Question: Please indicate a possible affordance area of discus that can be used for holding
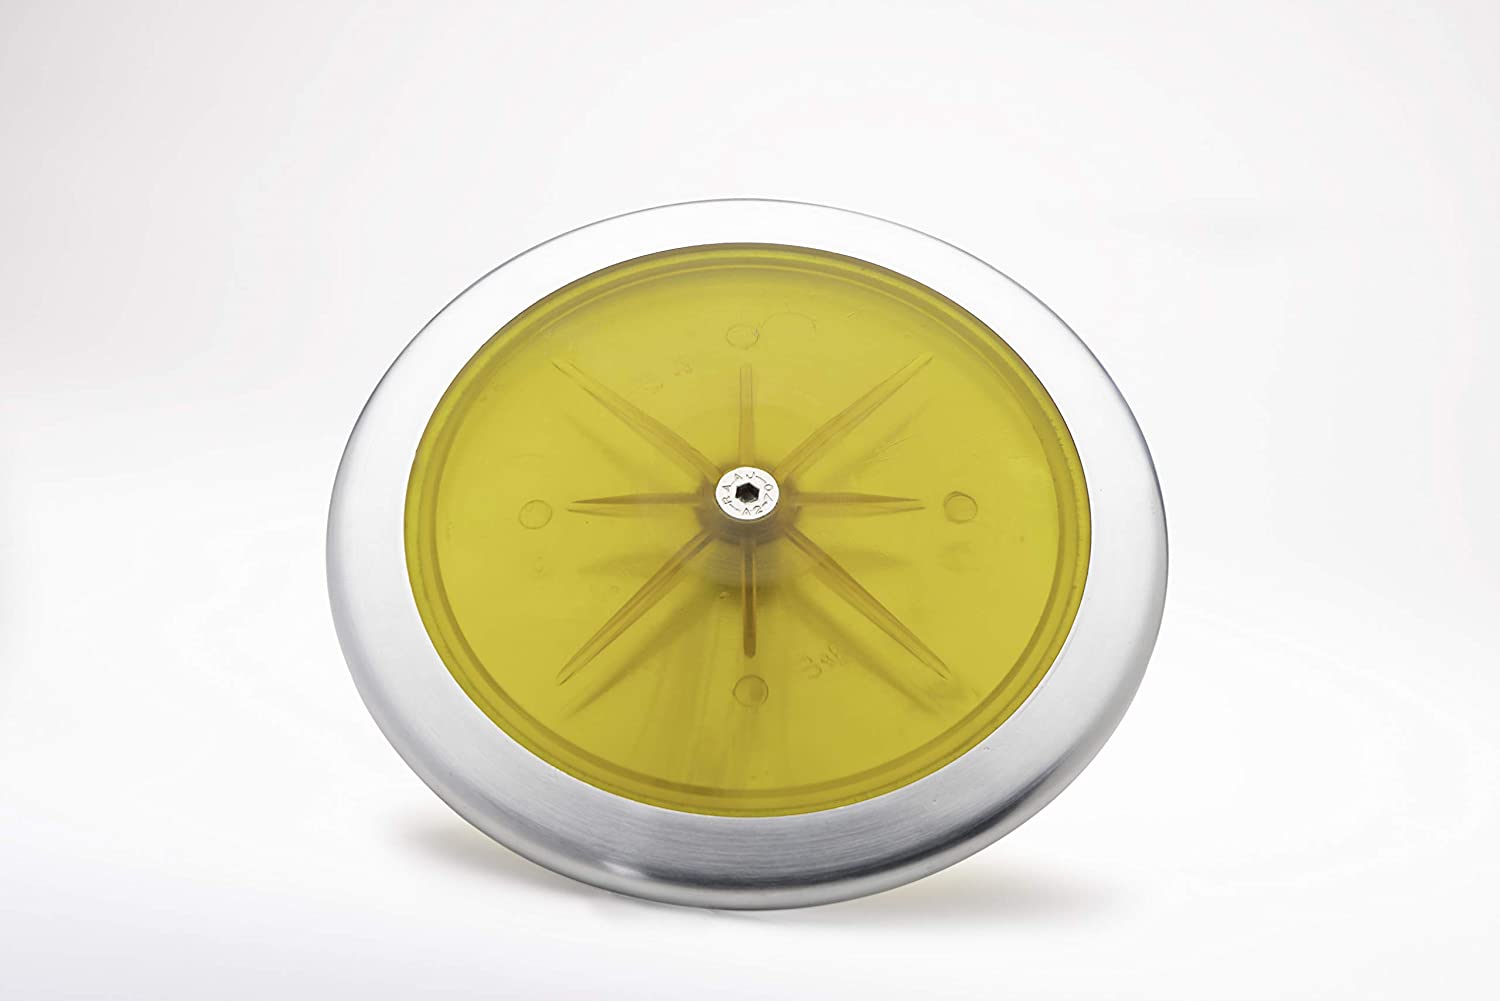
Answer: [334.173, 200.664, 1151.908, 872.25]